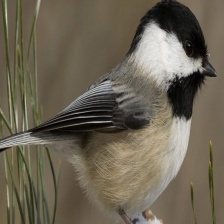
Species: BLACK-CAPPED CHICKADEE
Scientific name: POECILE ATRICAPILLUS
ImageNet parent category: chickadee